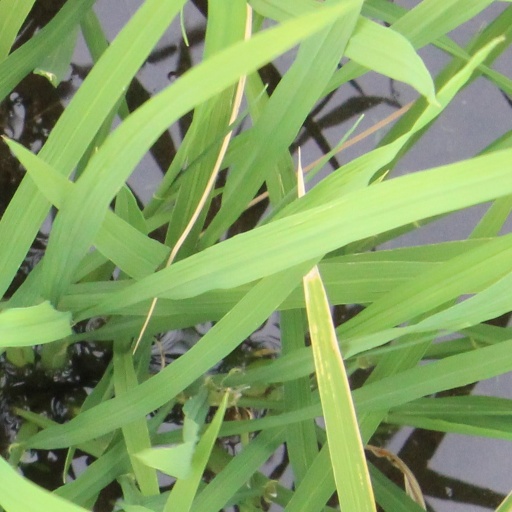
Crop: rice